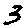
Label: 3